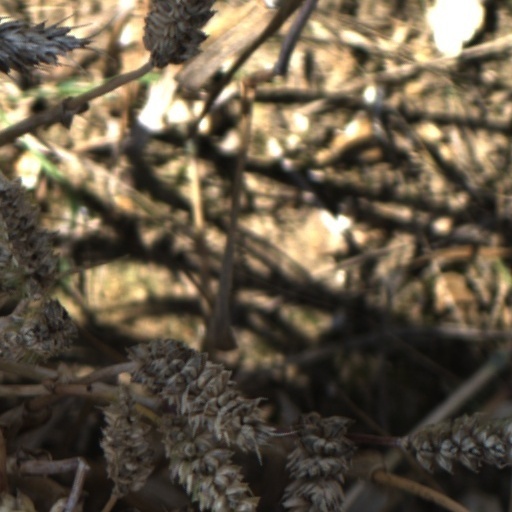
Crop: wheat